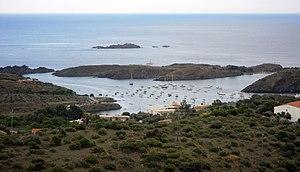
Portlligat, ou Port Lligat, est un petit village de pêcheurs de la comarque d'Alt Empordà, dans la province de Gérone, au nord de la Catalogne, en Espagne.